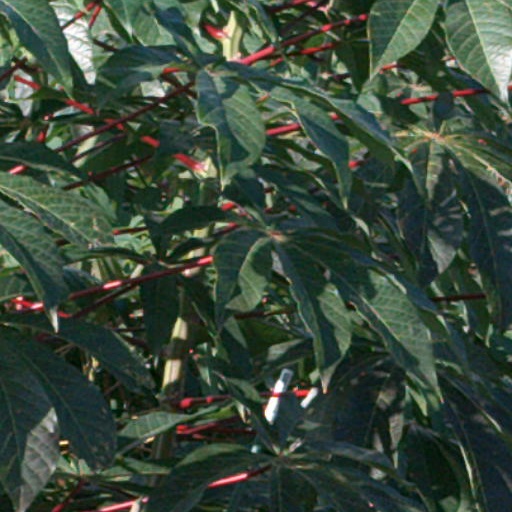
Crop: cassava